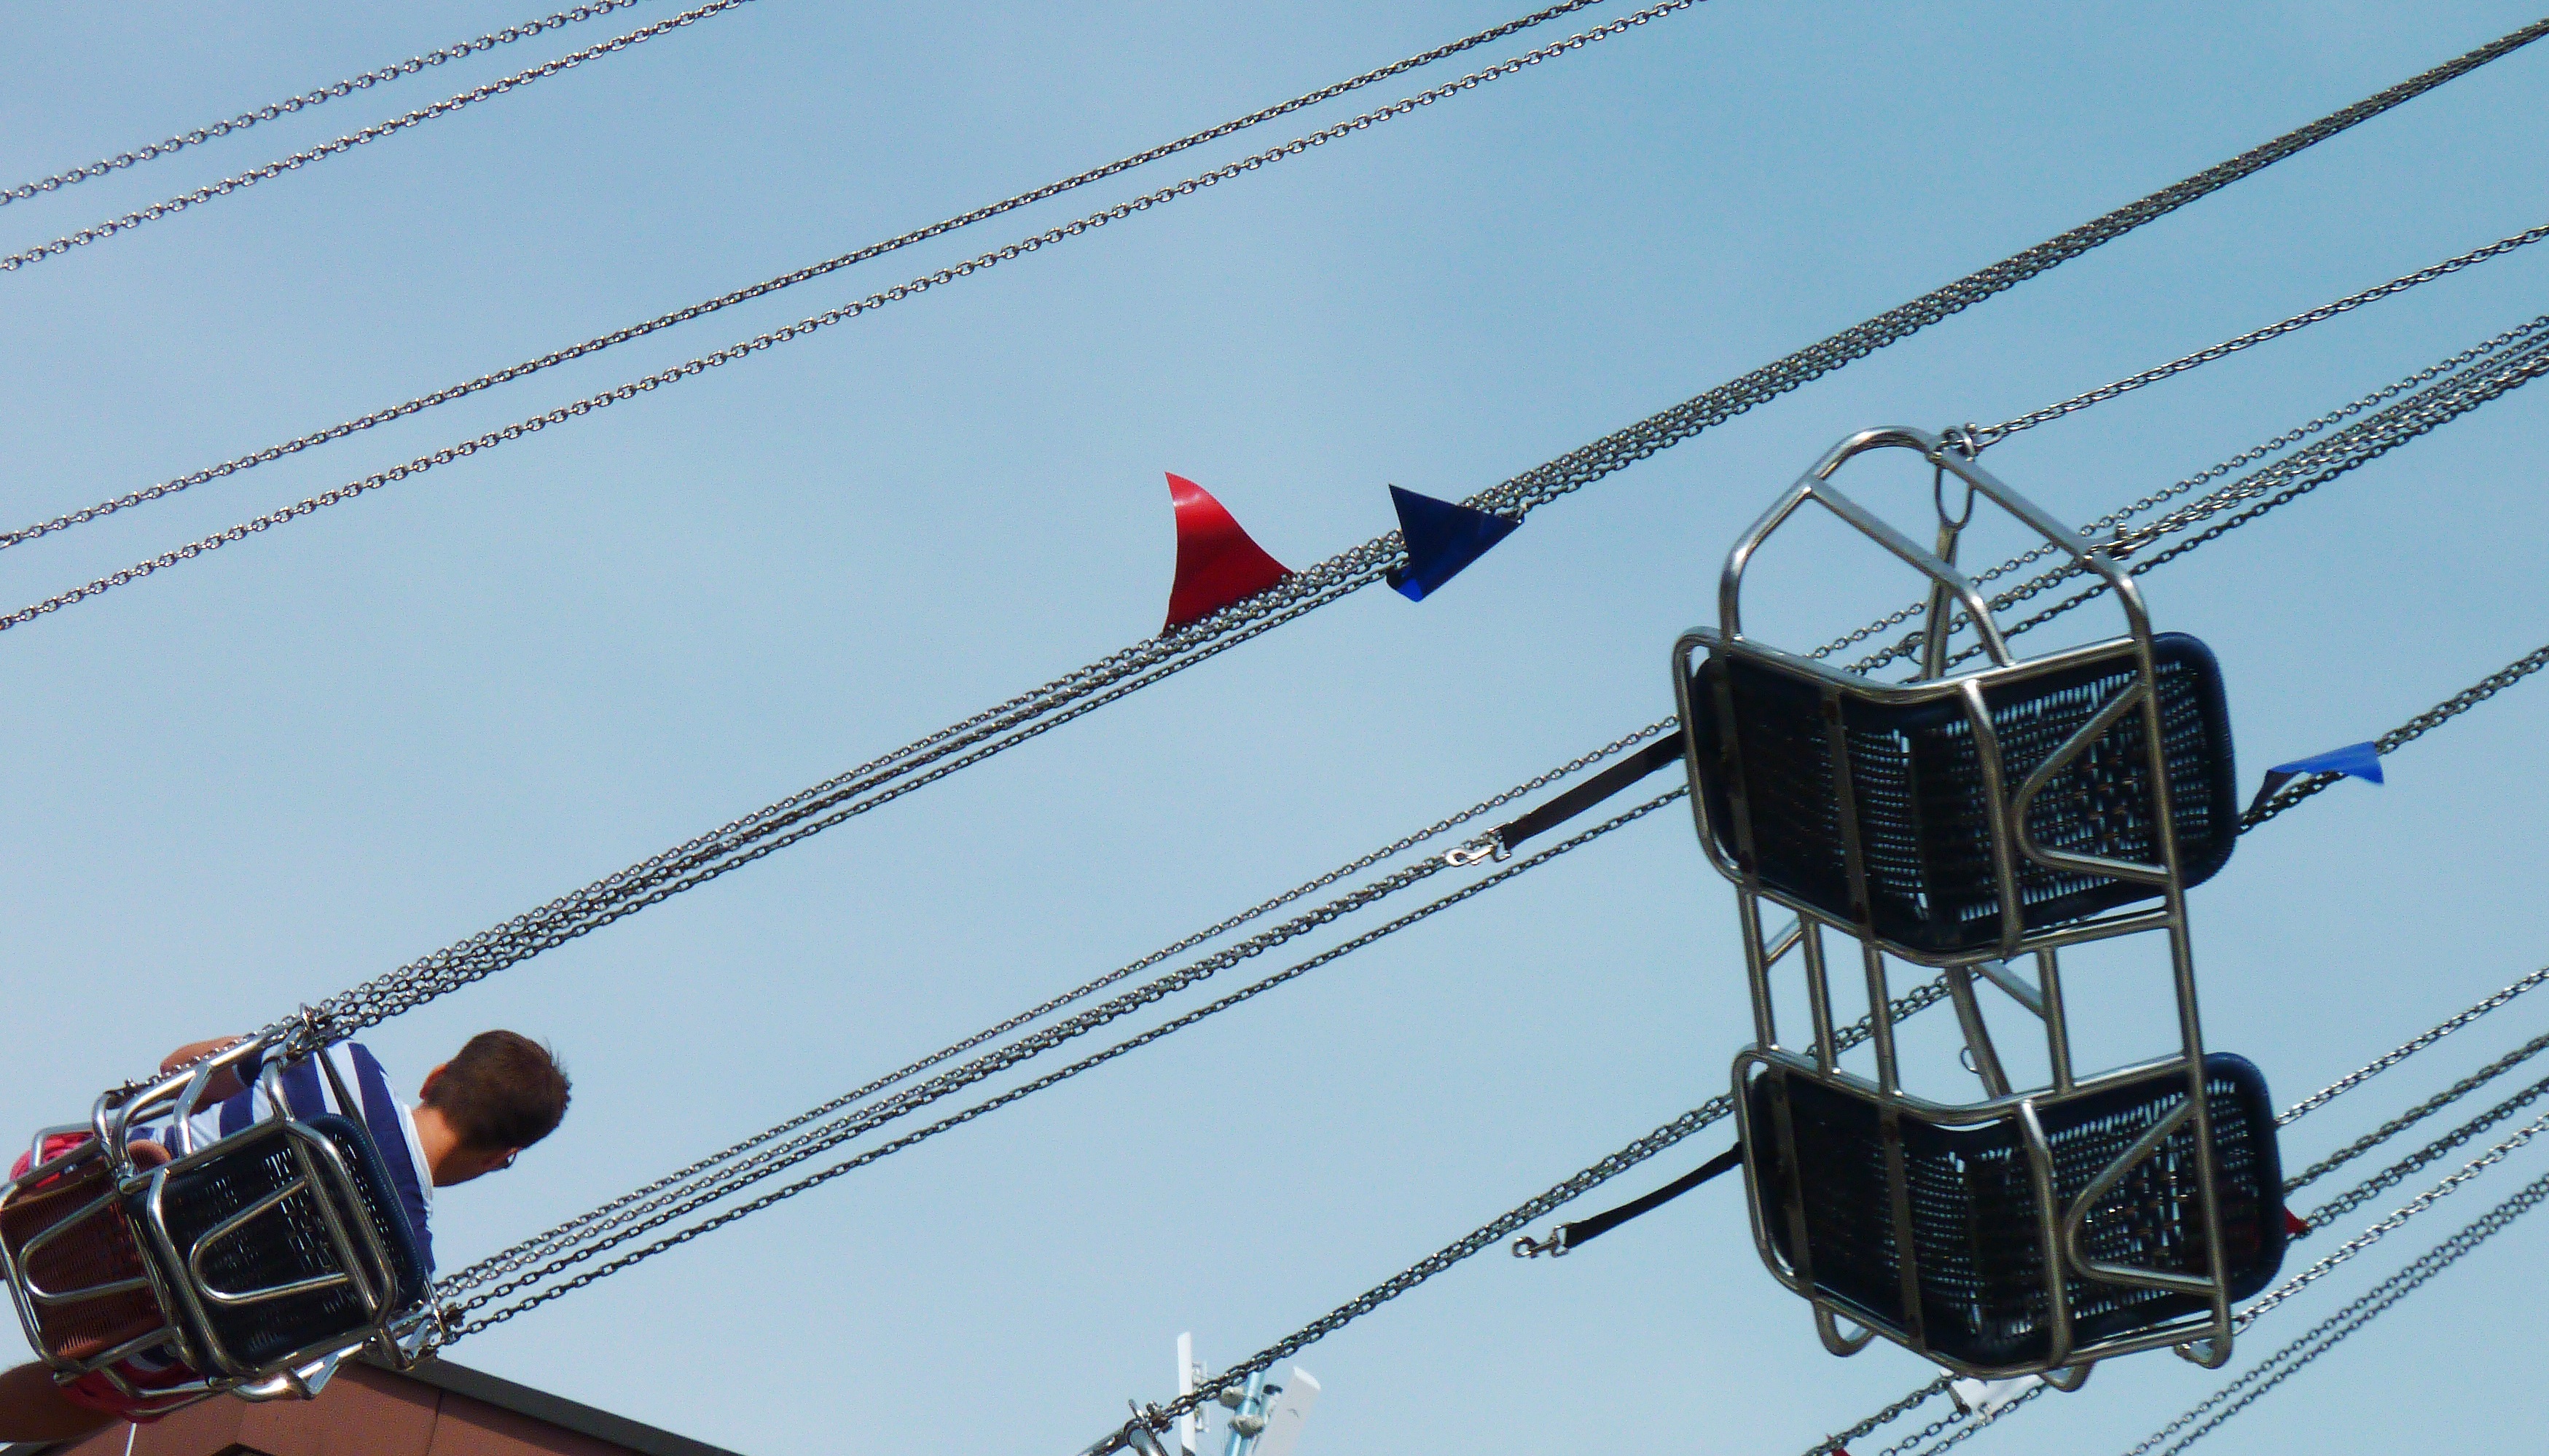
vehicle, mast, child, ride, carousel, blue, electricity, leisure, cable car, lighting, traffic light, fairground, children, fun, turn, fair, historically, entertainment, folk festival, hustle and bustle, year market, carnies, fast rotations, overhead power line